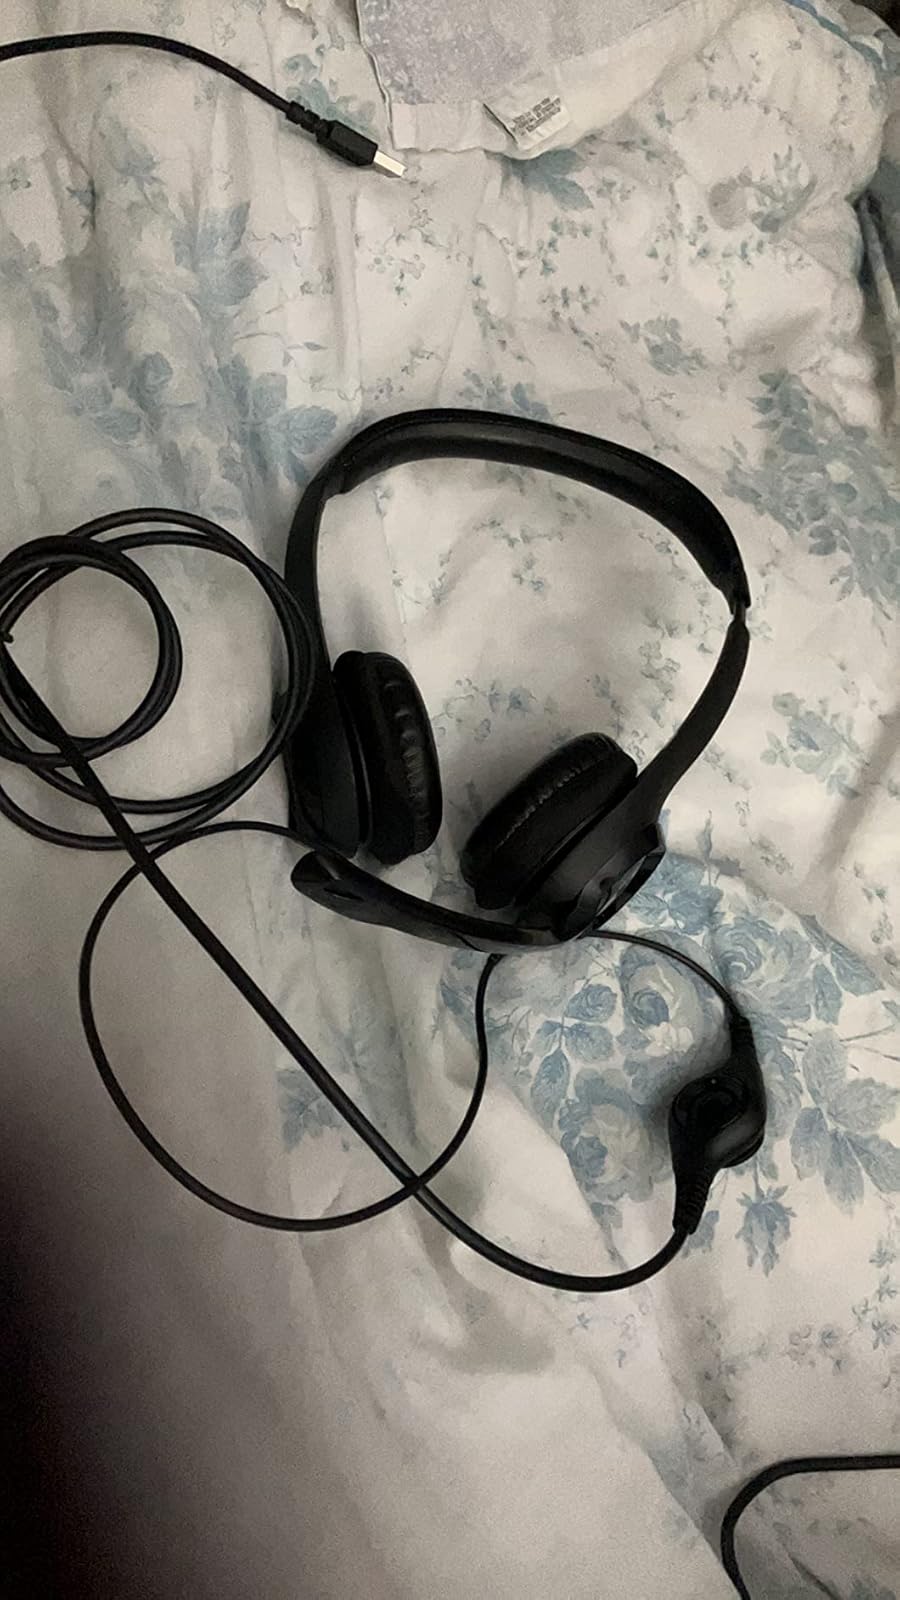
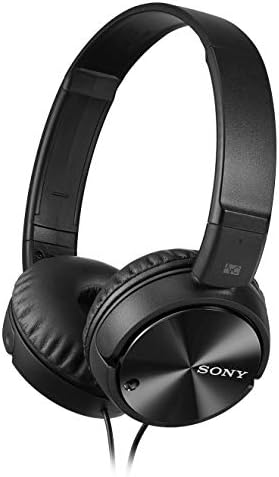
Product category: headphones
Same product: no